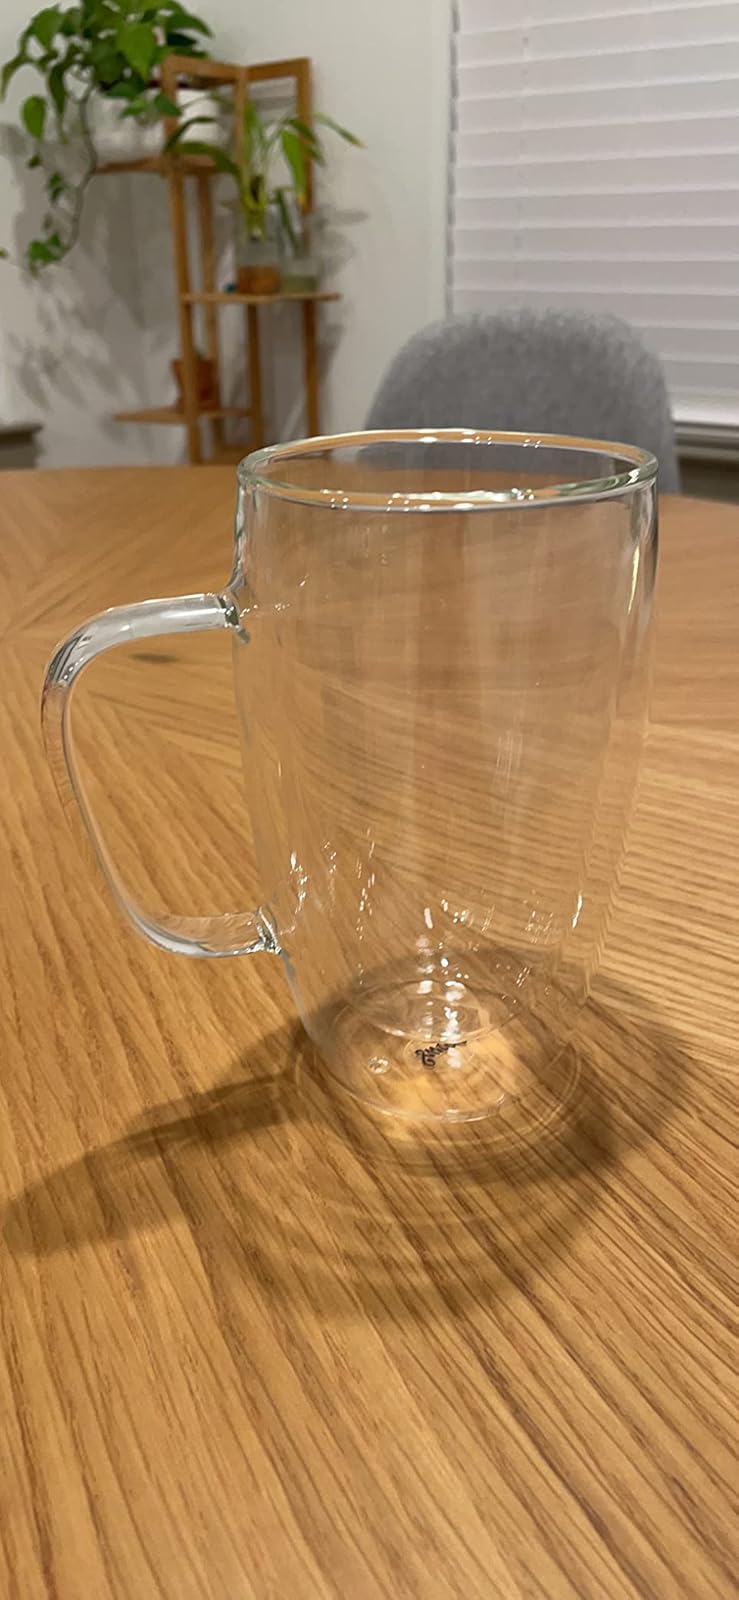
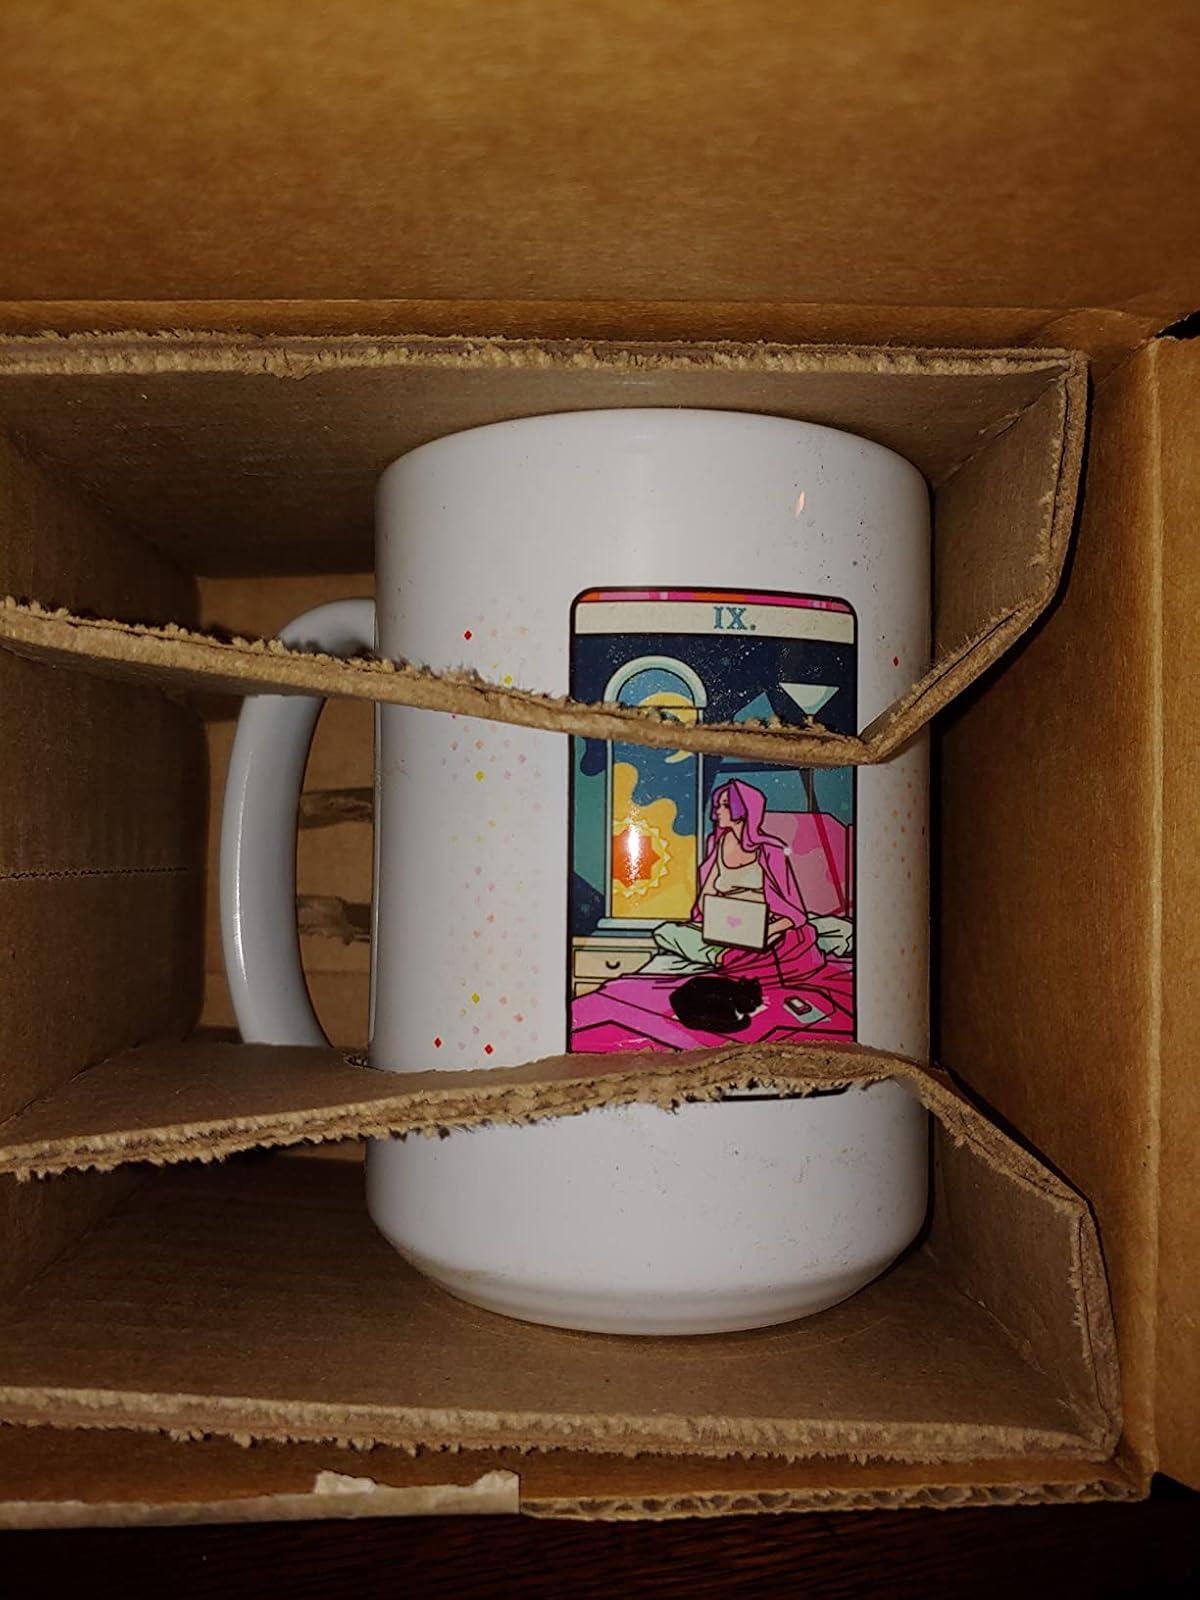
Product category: items_mug
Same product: no